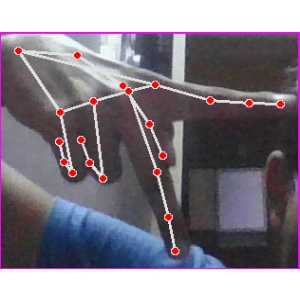
अक्षर: प